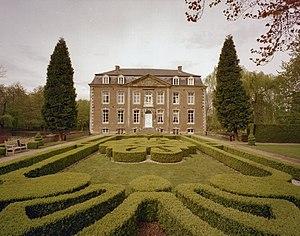
La famille de Lamberts-Cortenbach est une famille originaire de la Province de Limbourg. Elle fut anoblie par l'empereur Léopold Iᵉʳ le 11 mai 1686 avec le titre de chevalier du Saint-Empire en la personne de Herman Lamberts, seigneur d'Einrathoff qui acquis la seigneurie, terre et château de Cortenbach par acte du 27 juillet 1682. La famille fut incorporée au sein de la noblesse belge le 21 octobre 1861 par le roi Leopold Iᵉʳ de Belgique. Cette famille est éteinte de nos jours.